Afyonkarahisar Archaeological Museum

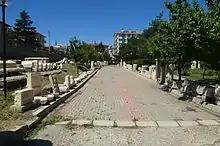
Museum's backyard

The initiative to establish a museum in Afyonkarahisar and to record the province's chronicle goes back to 1928 when in the early years of the Republic studies were carried out initially by the "Lovers of Artifacts Society" and later by the "Community Center". Following the efforts led by the society's president Süleyman Hilmi (Gönçer), a teacher, and his colleague Oğuz (Günel), artifacts collected from various archaeological sites were stored up in the vacant Gedik Ahmed Pasha Madrasa, (Taş Medrese, "Stone Madrasa").